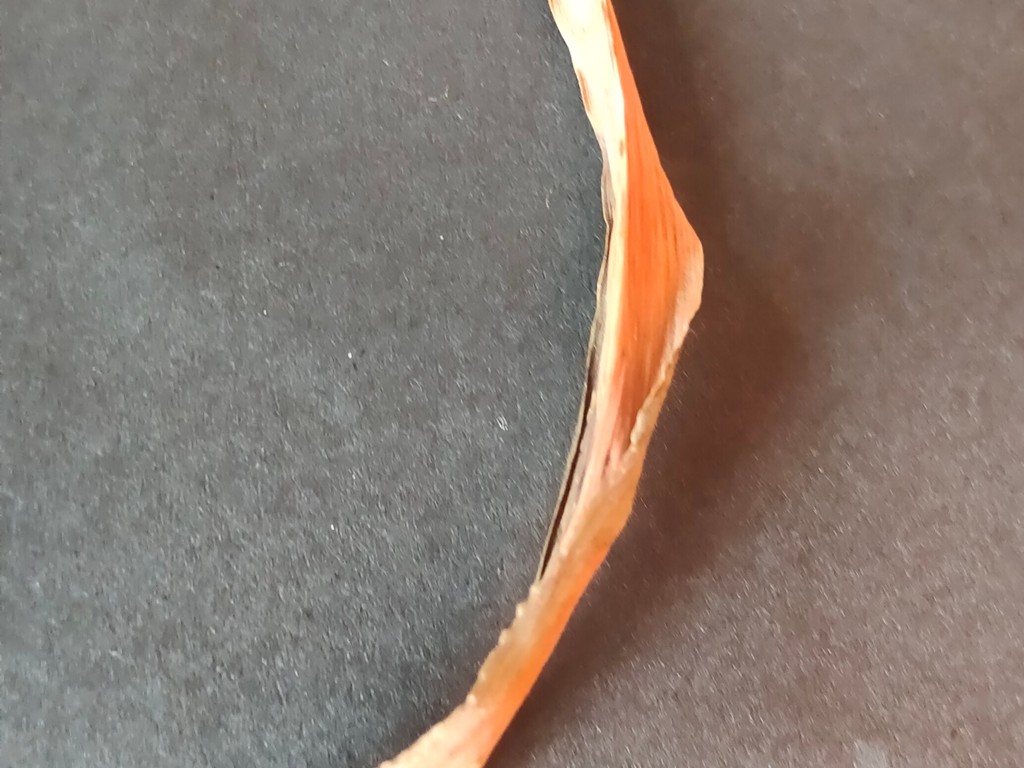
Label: Dried